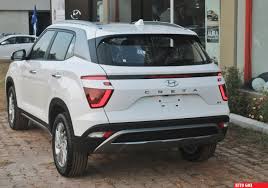
Label: noambulance